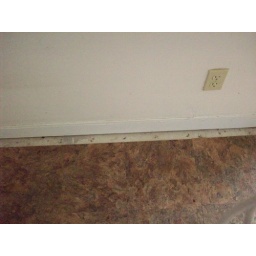
floor in the room with sliding glass door, the floors would have to be replaced.